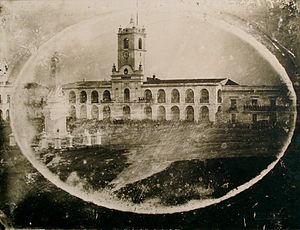
Le cabildo de Buenos Aires est un édifice historique, pour partie vestige et pour partie reconstitution d’un ancien bâtiment de même nom, situé sur la place de Mai, dans le centre historique de la capitale argentine.